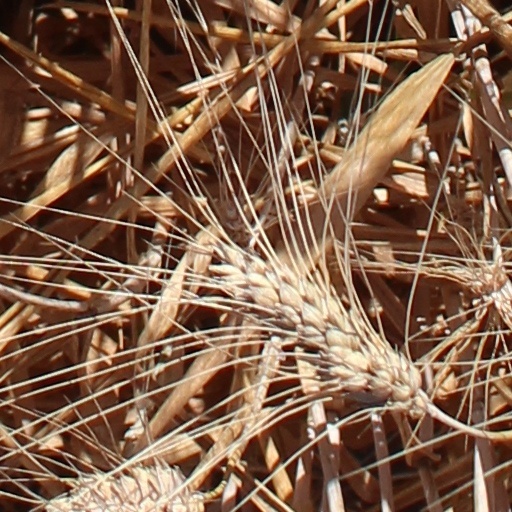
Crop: wheat